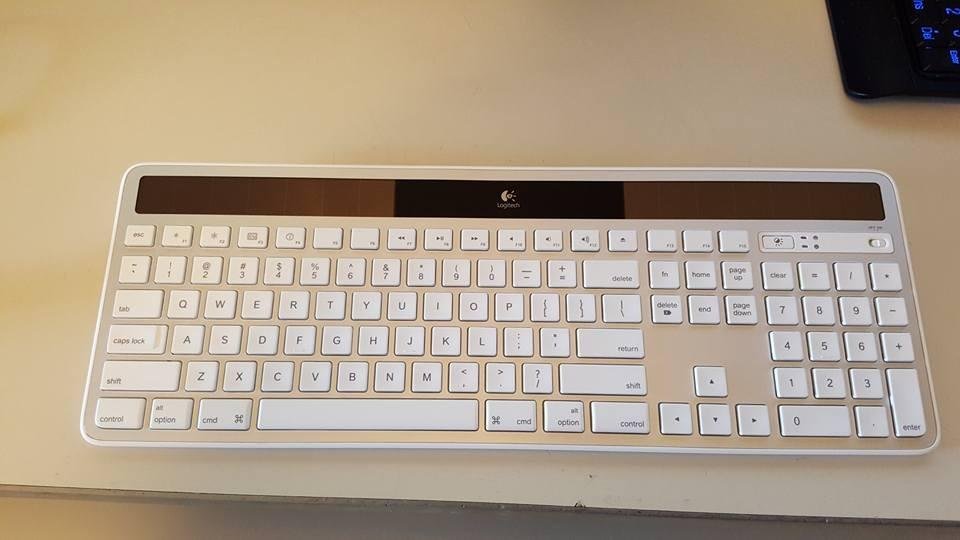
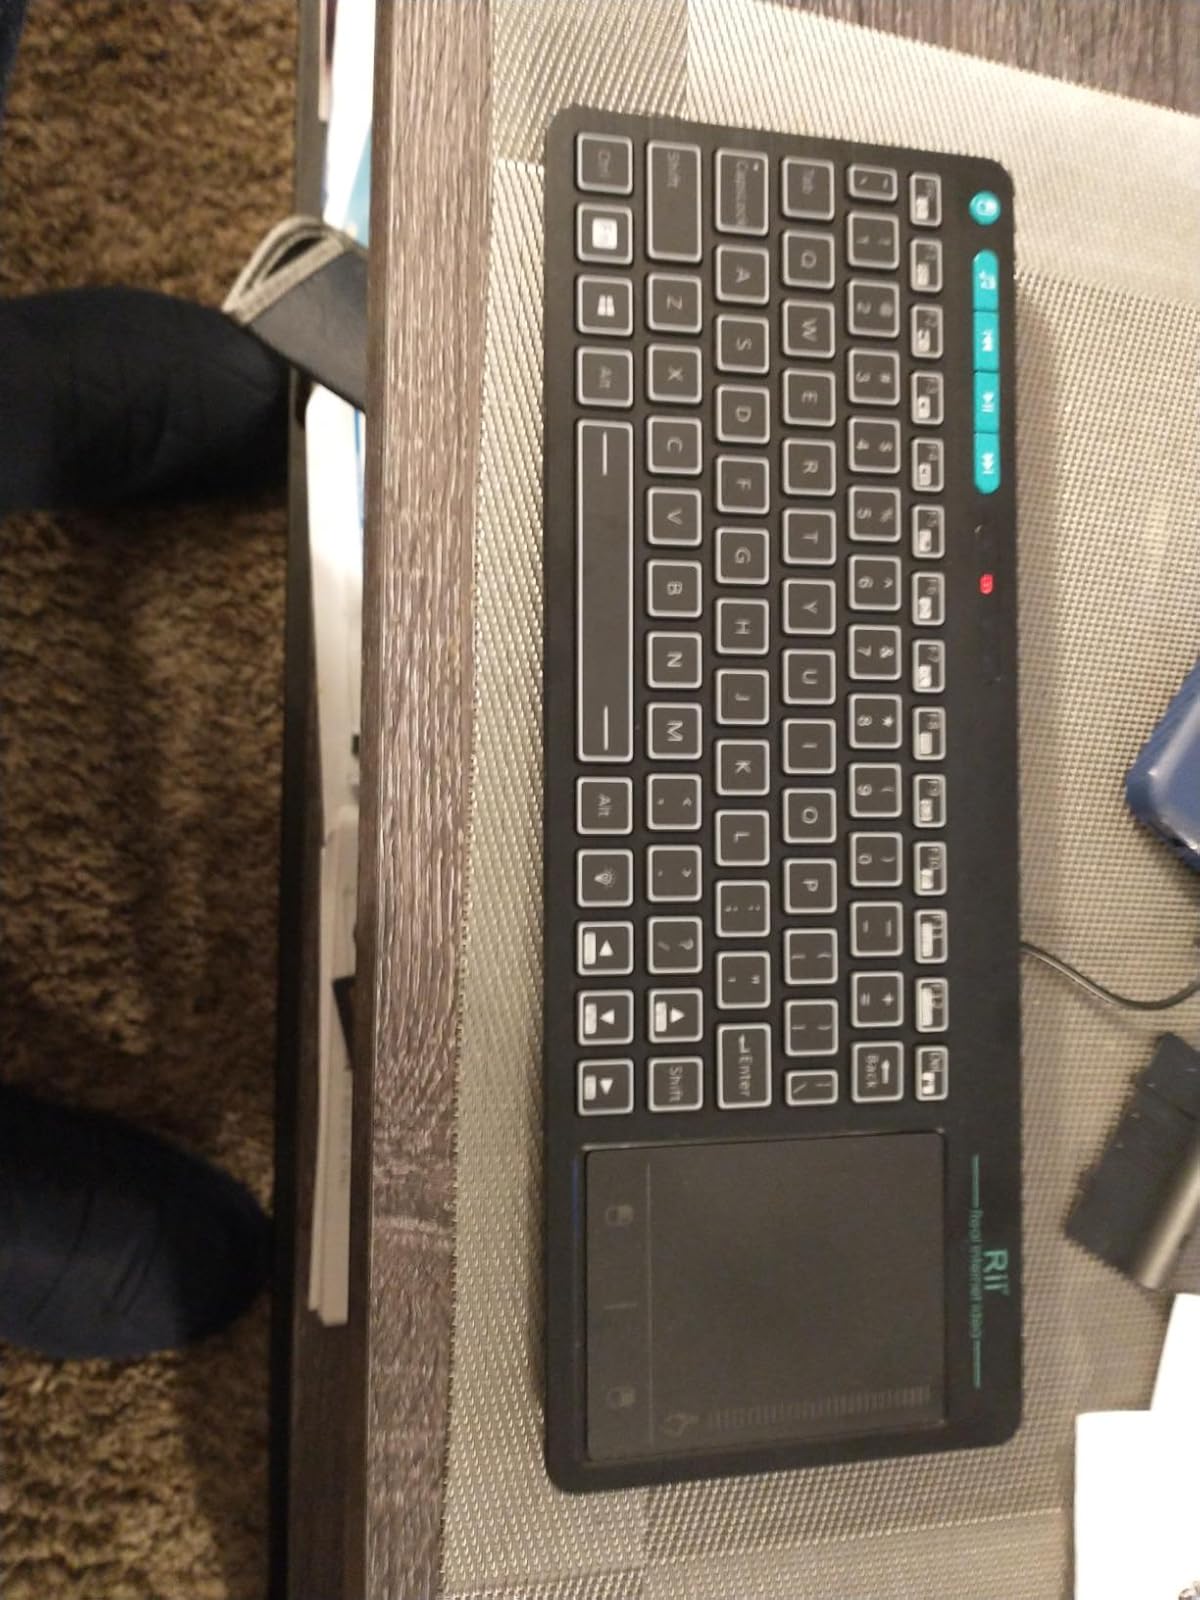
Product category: keyboard
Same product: no